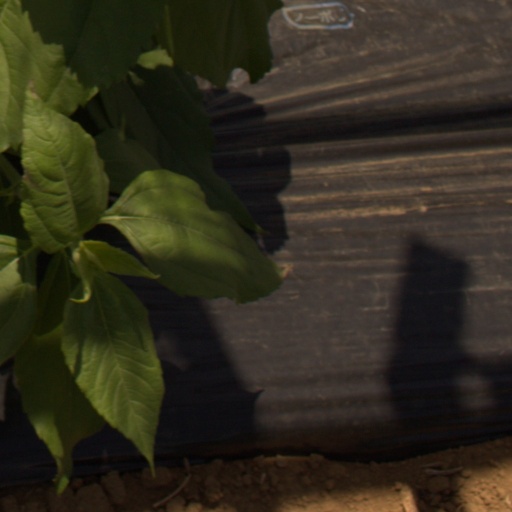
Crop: Jerusalem artichoke